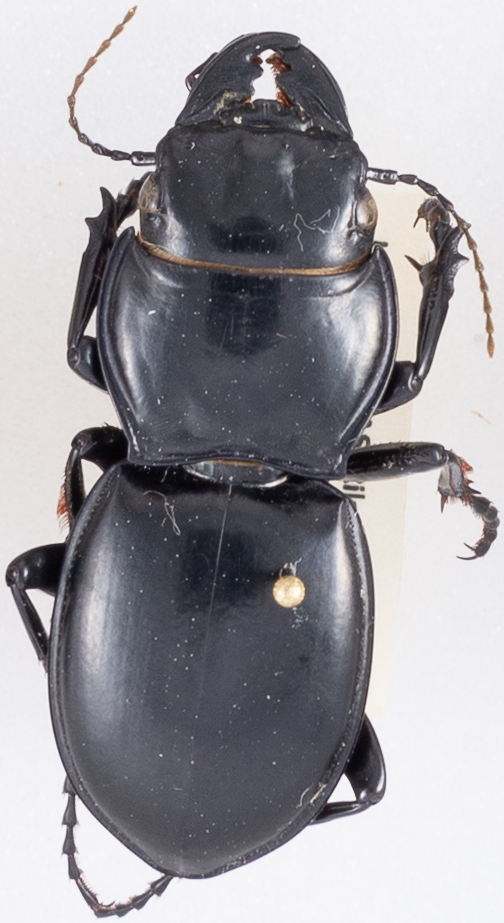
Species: Pasimachus californicus
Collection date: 2019-06-03
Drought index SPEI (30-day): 1.77
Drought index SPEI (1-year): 1.45
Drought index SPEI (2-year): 0.03